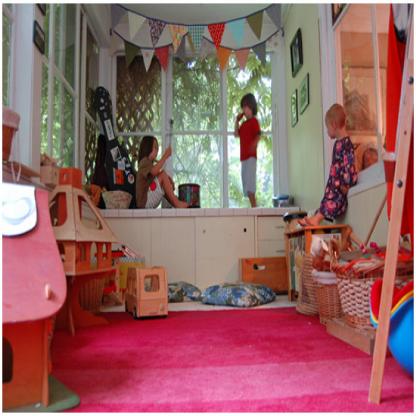
Scene: Indoor